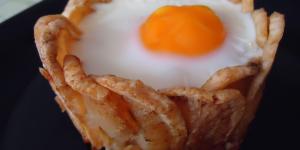
pisto en cesta de patatas